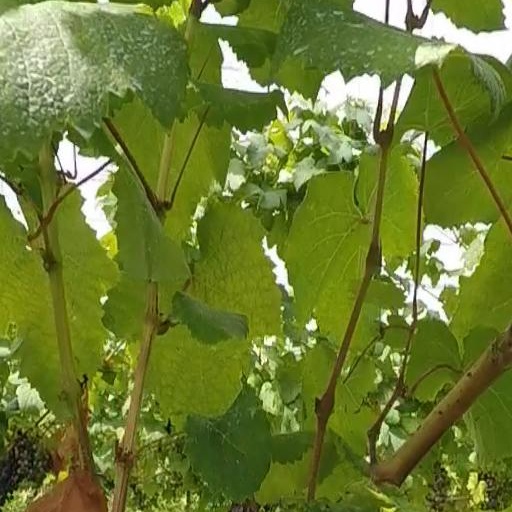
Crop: grape